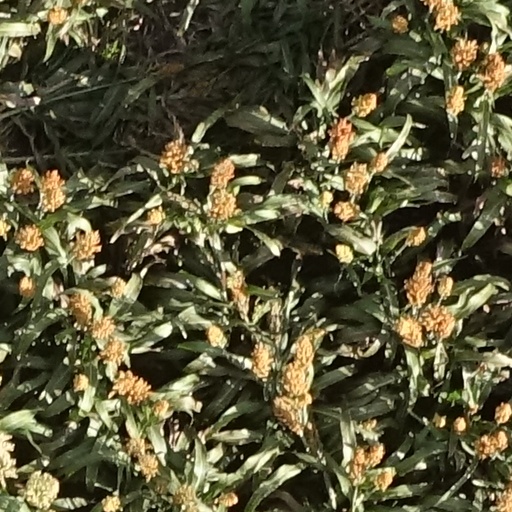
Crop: sorghum